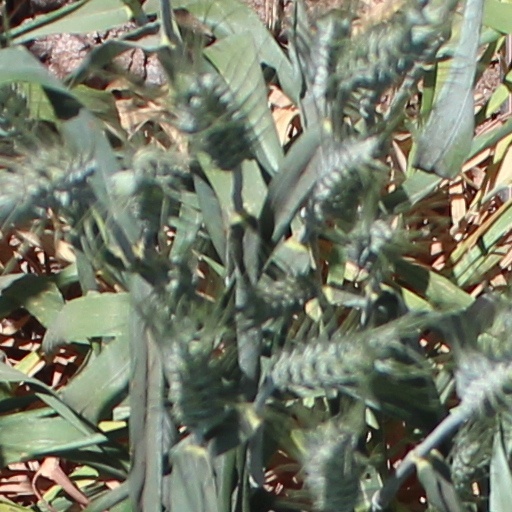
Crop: wheat